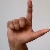
The image shows a hand gesture representing the letter 'L' in Indian Sign Language.